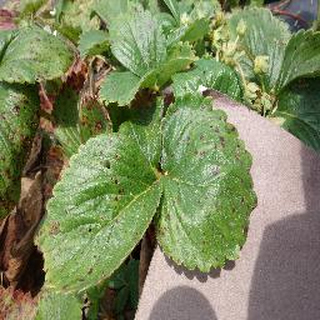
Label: strawberry_leaf_scorch